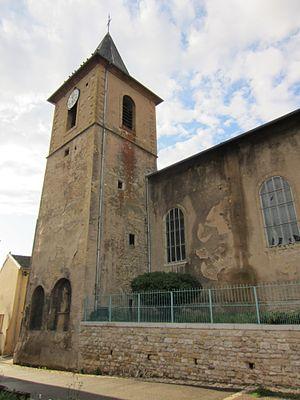
Arnaville est une commune française située dans le département de Meurthe-et-Moselle en région Grand Est. Village de 621 habitants situé au confluent du Rupt de Mad et de la Moselle, à 171 m d'altitude il est le plus bas de Meurthe-et-Moselle. Arrondissement de Toul, canton de Thiaucourt-Regniéville, il intègre le parc naturel régional de Lorraine. 550 hectares environ dans un cadre verdoyant et vallonné à moins de 20 km du centre de Metz.